Nine Years' War (Ireland)

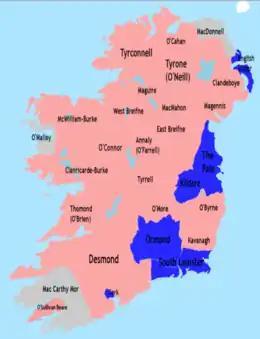
Ireland in 1600 showing approximate Irish alliance control at its height (red), and English control (blue)

The Nine Years' War (May 1593 – 30 March 1603) was a conflict in Ireland between a confederacy of Irish lords (with Spanish support) and the English-led government. The war was primarily a response to the ongoing Tudor conquest of Ireland, and was also part of the Anglo-Spanish War and the European wars of religion.